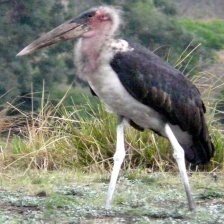
Species: MARABOU STORK
Scientific name: LEPTOPTILOS CRUMENIFER
ImageNet parent category: white_stork